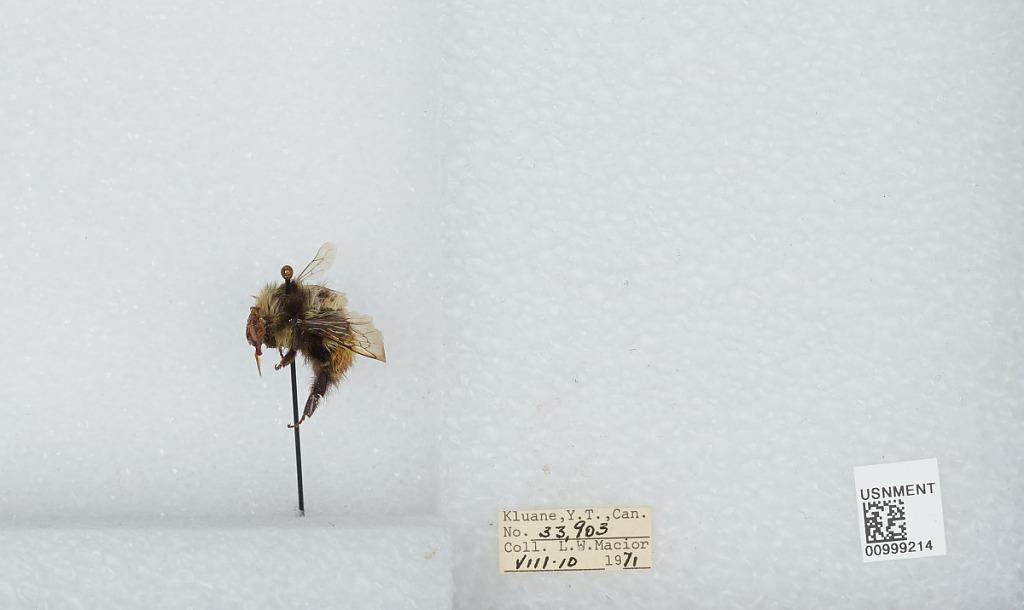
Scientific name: Bombus (Pyrobombus) melanopygus Nylander
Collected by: L. Macior
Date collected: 1971-8-10
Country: Canada
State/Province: Yukon Territory
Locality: Kluane
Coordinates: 60.75, -139.5